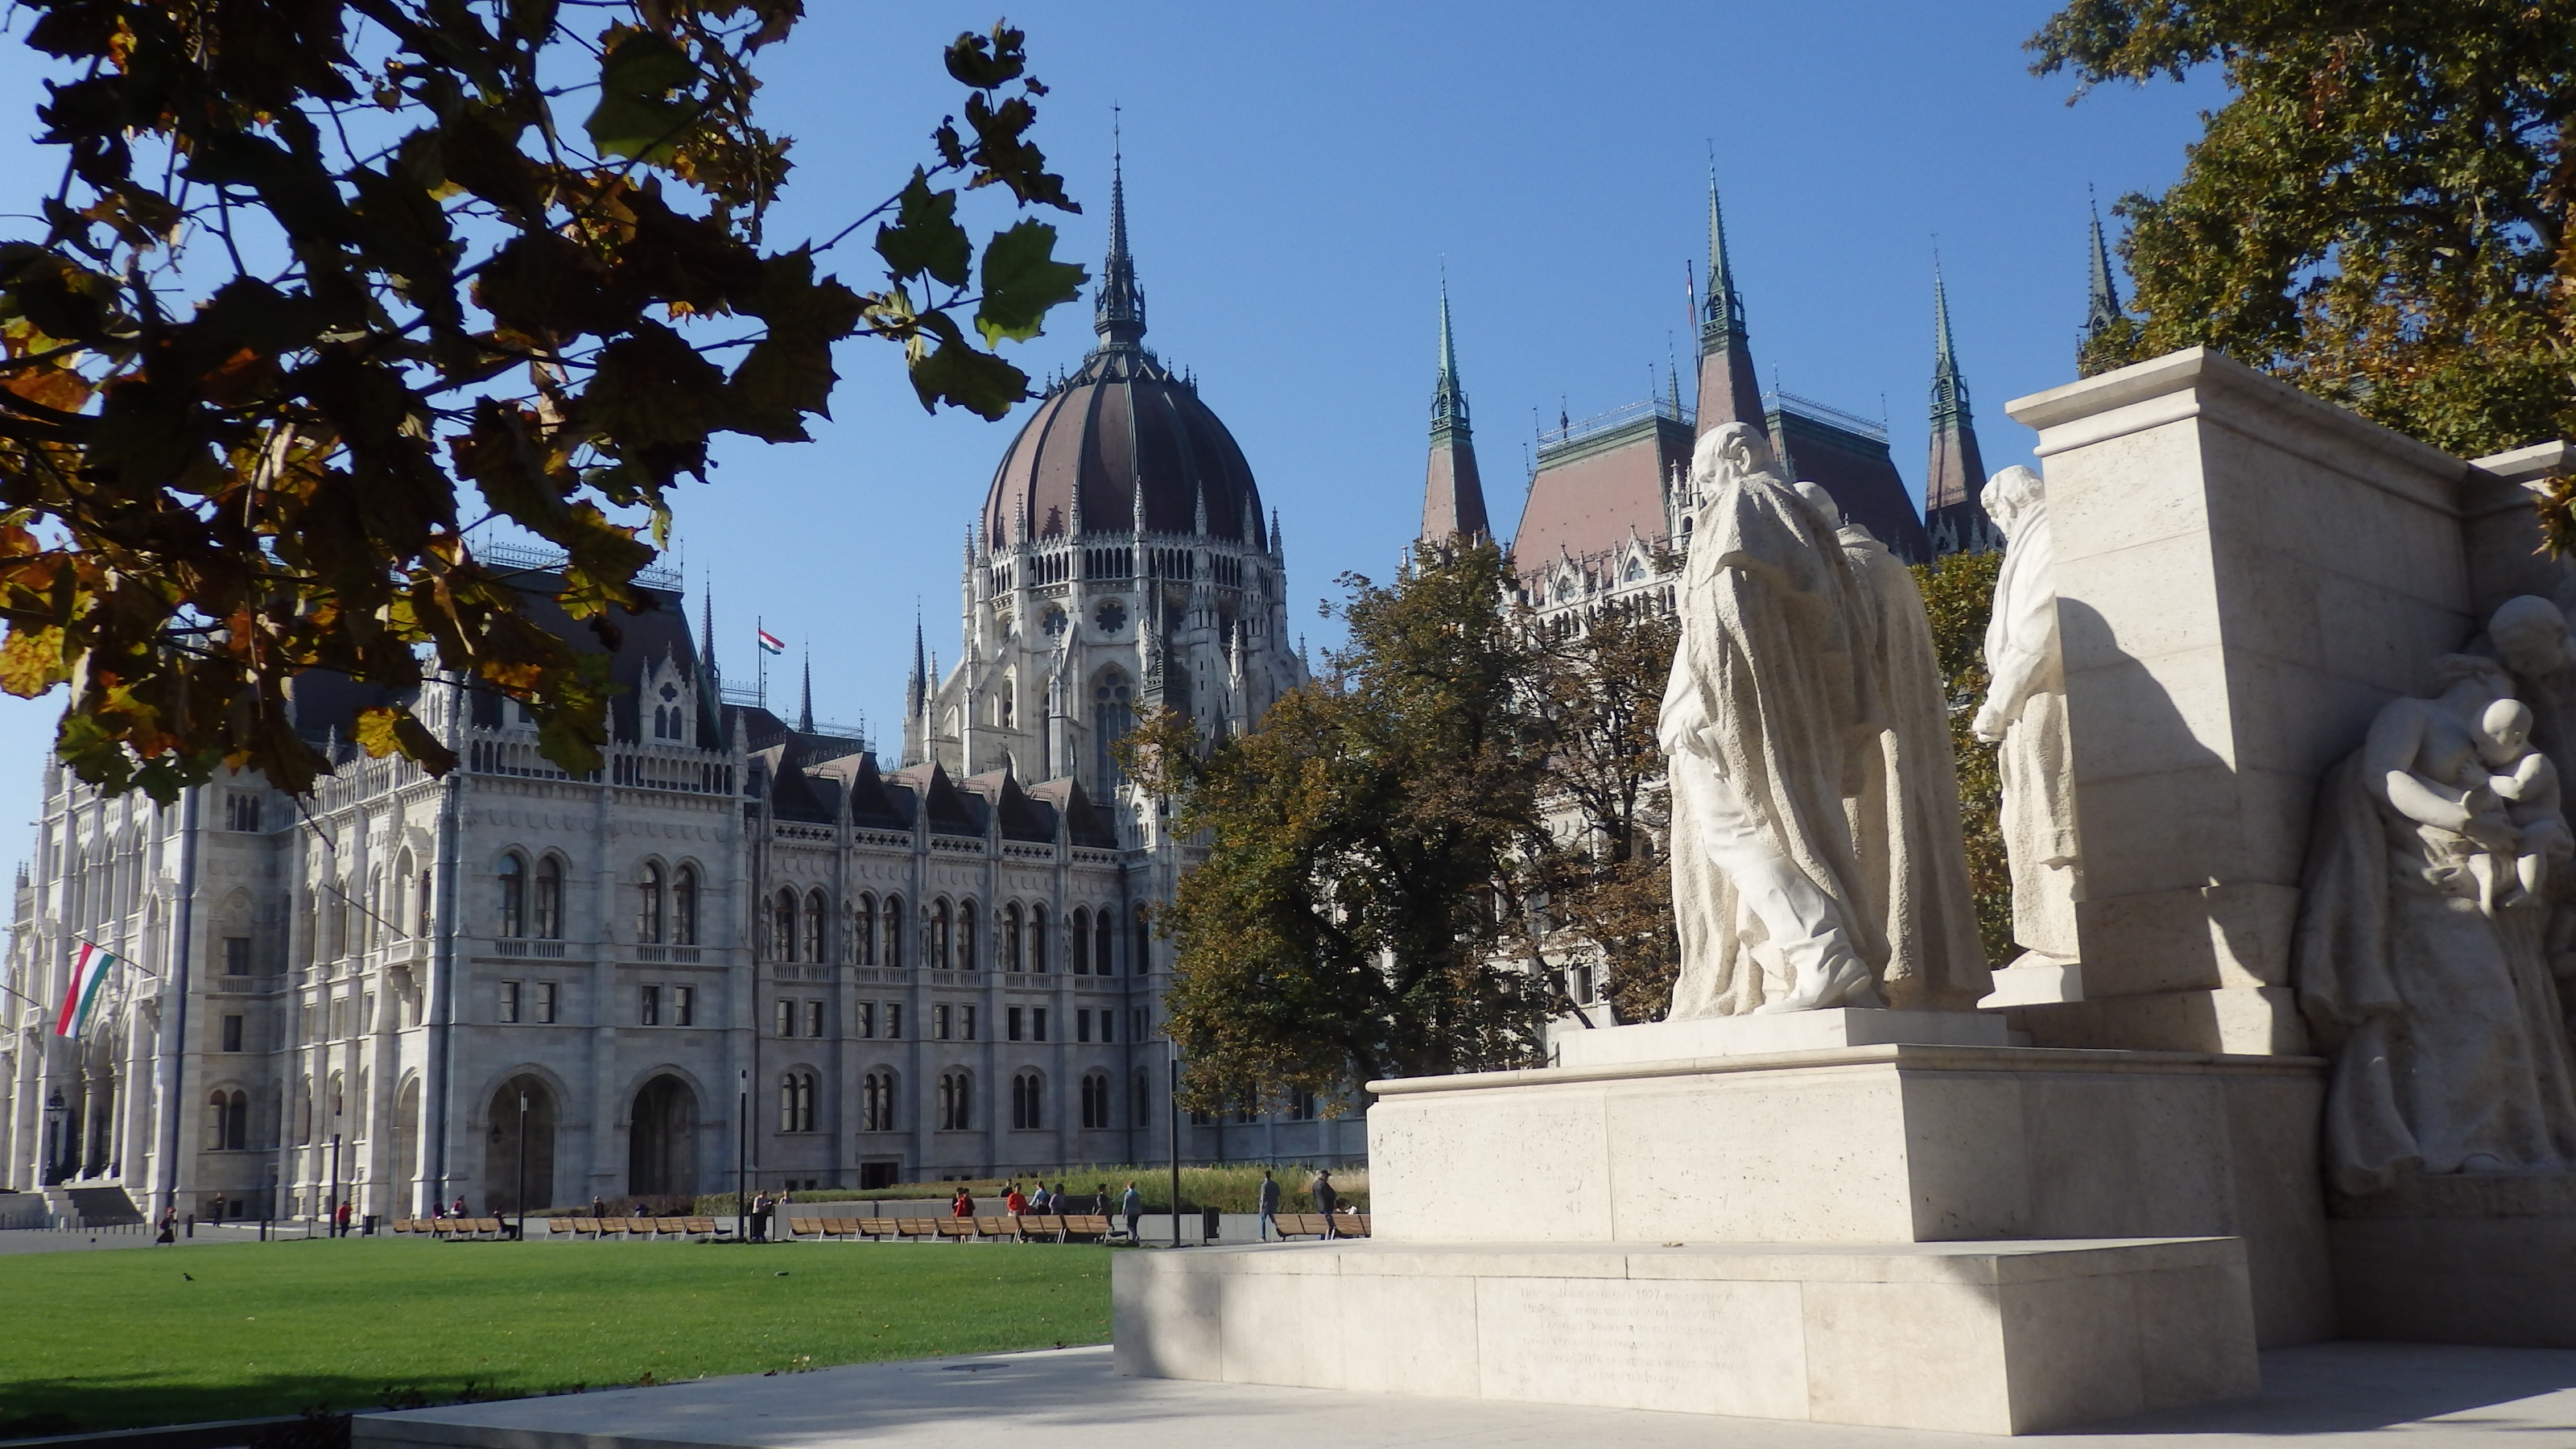
budapest, city, parliament, landmark, building, architecture, daytime, classical architecture, dome, plaza, place of worship, stately home, cathedral, palace, national historic landmark, tourist attraction